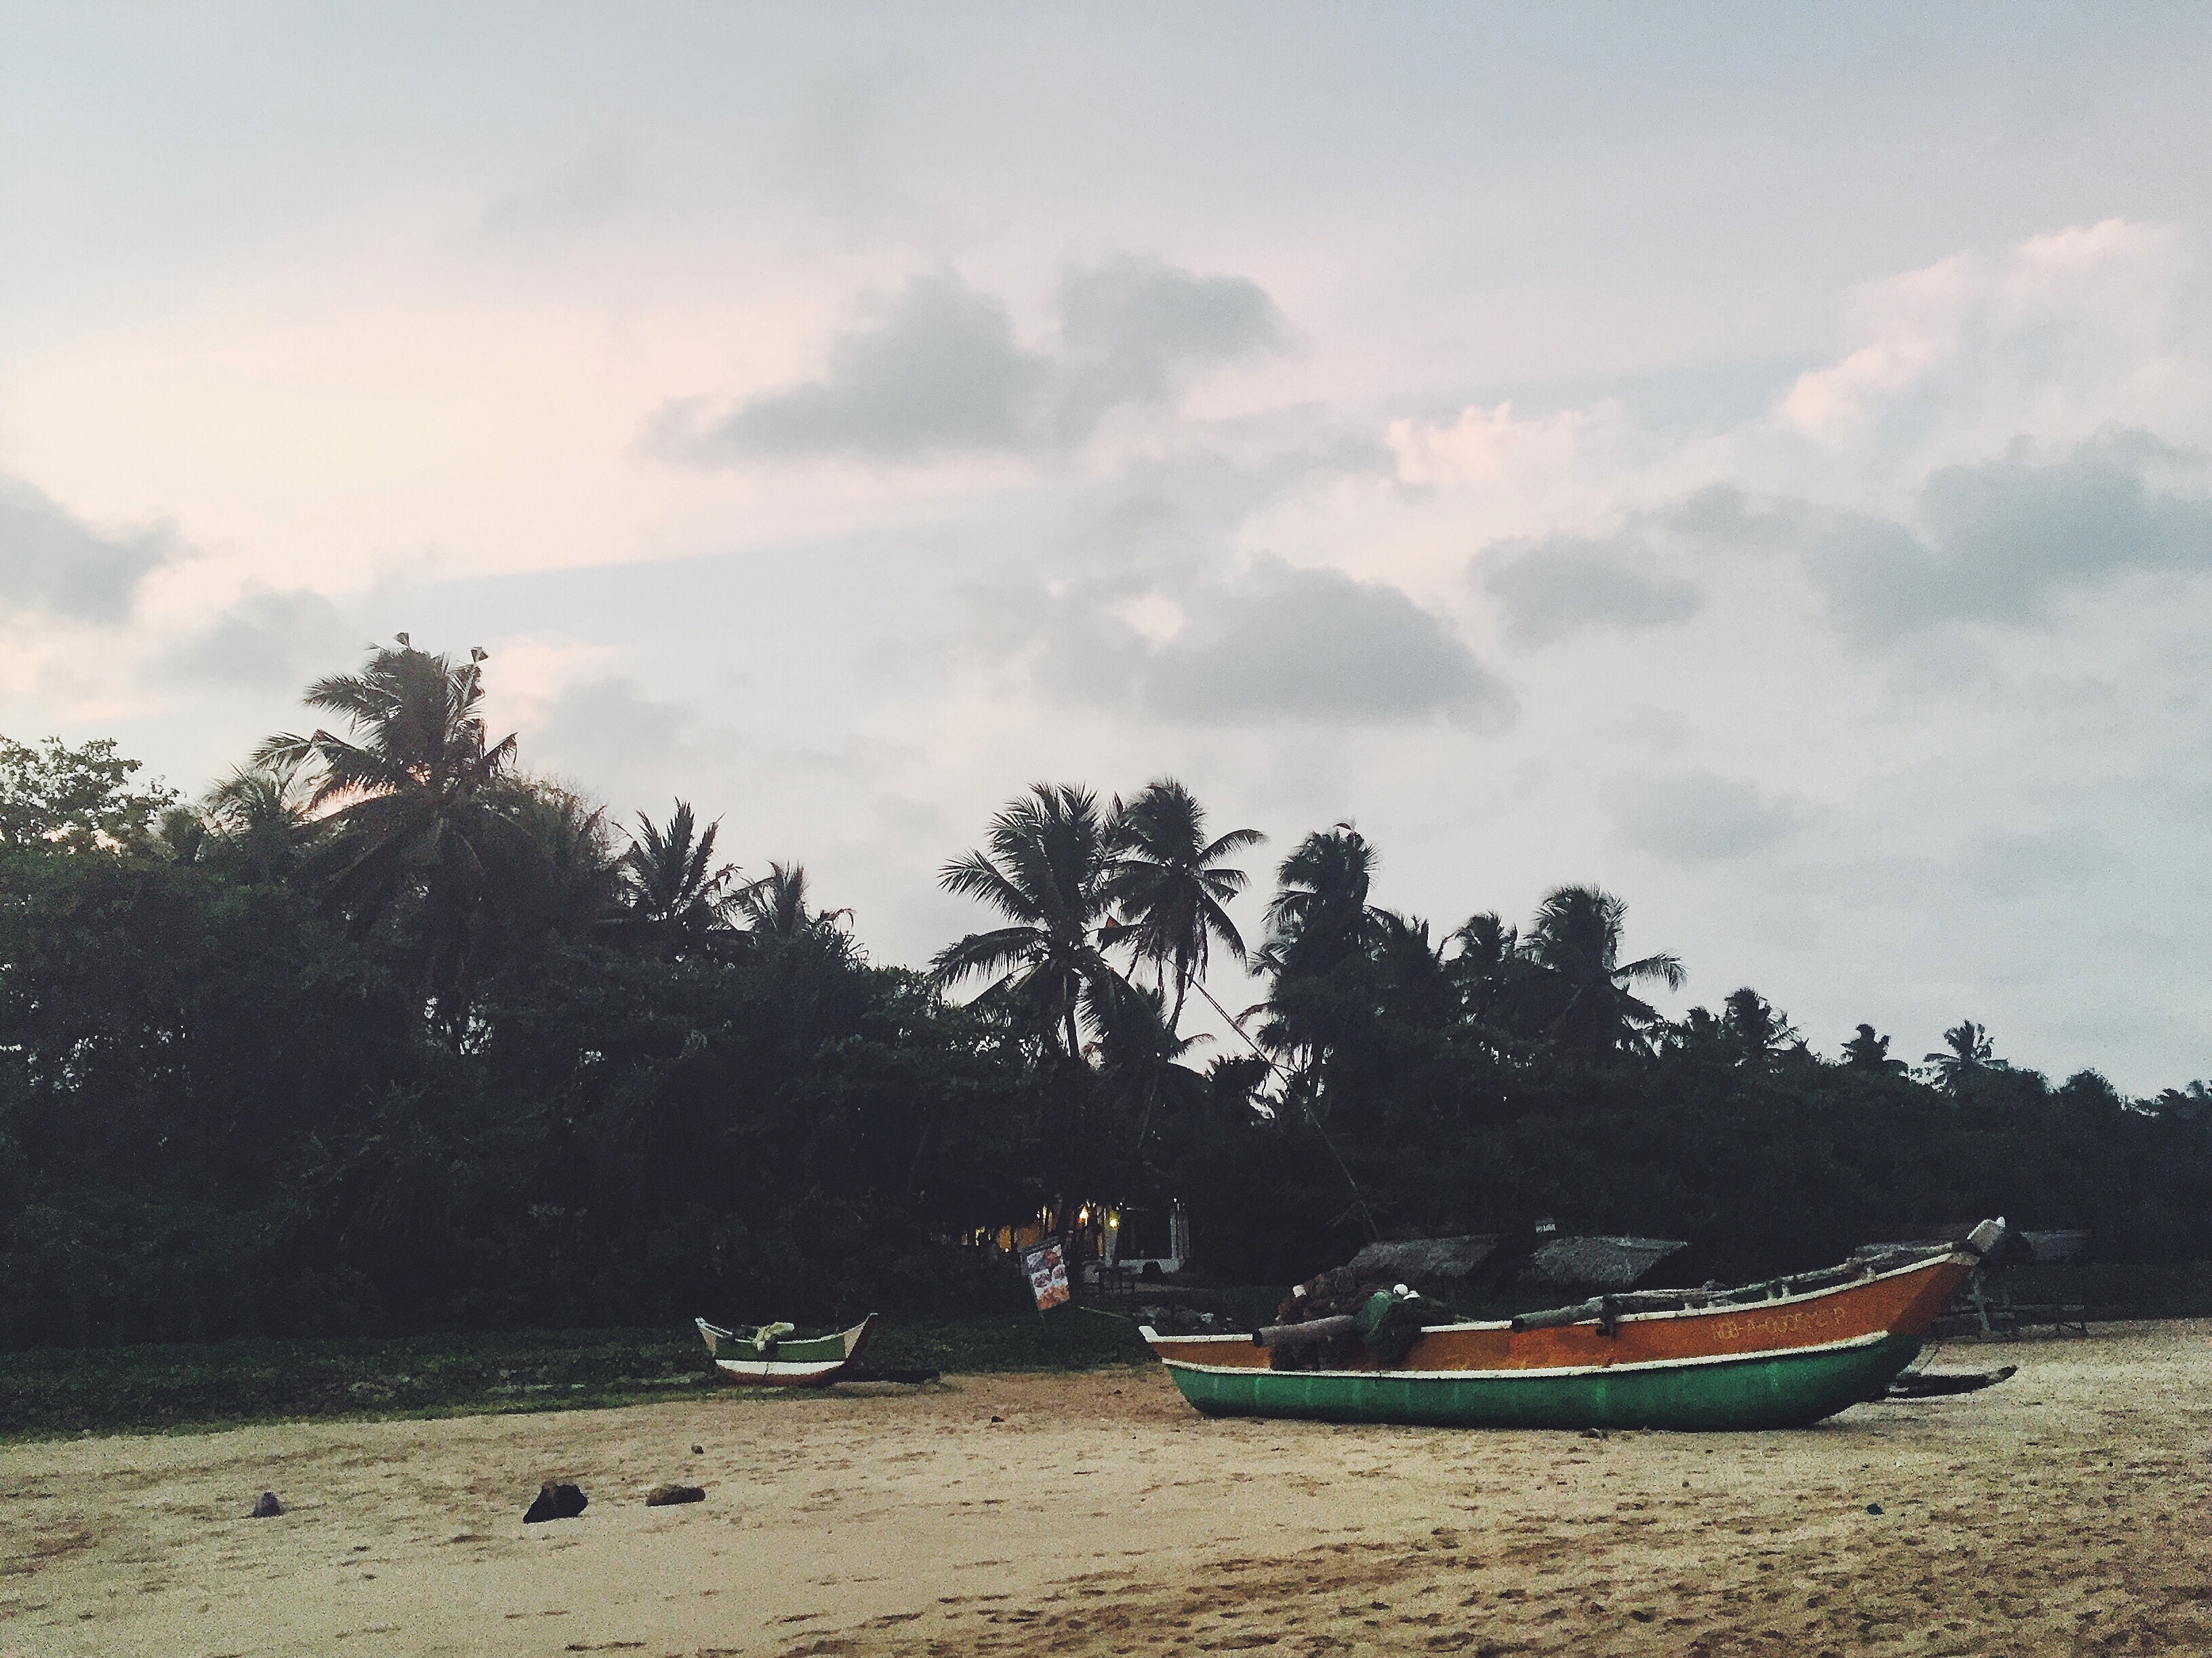
beach, sea, coast, ocean, cloud, sky, boat, shore, vehicle, bay, body of water